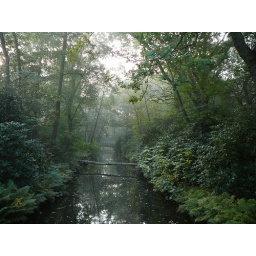
Forest, mist, old tree trun over water and a little bridge in the background. Mysterious. Clingendael, The Hague, The Netherlands.